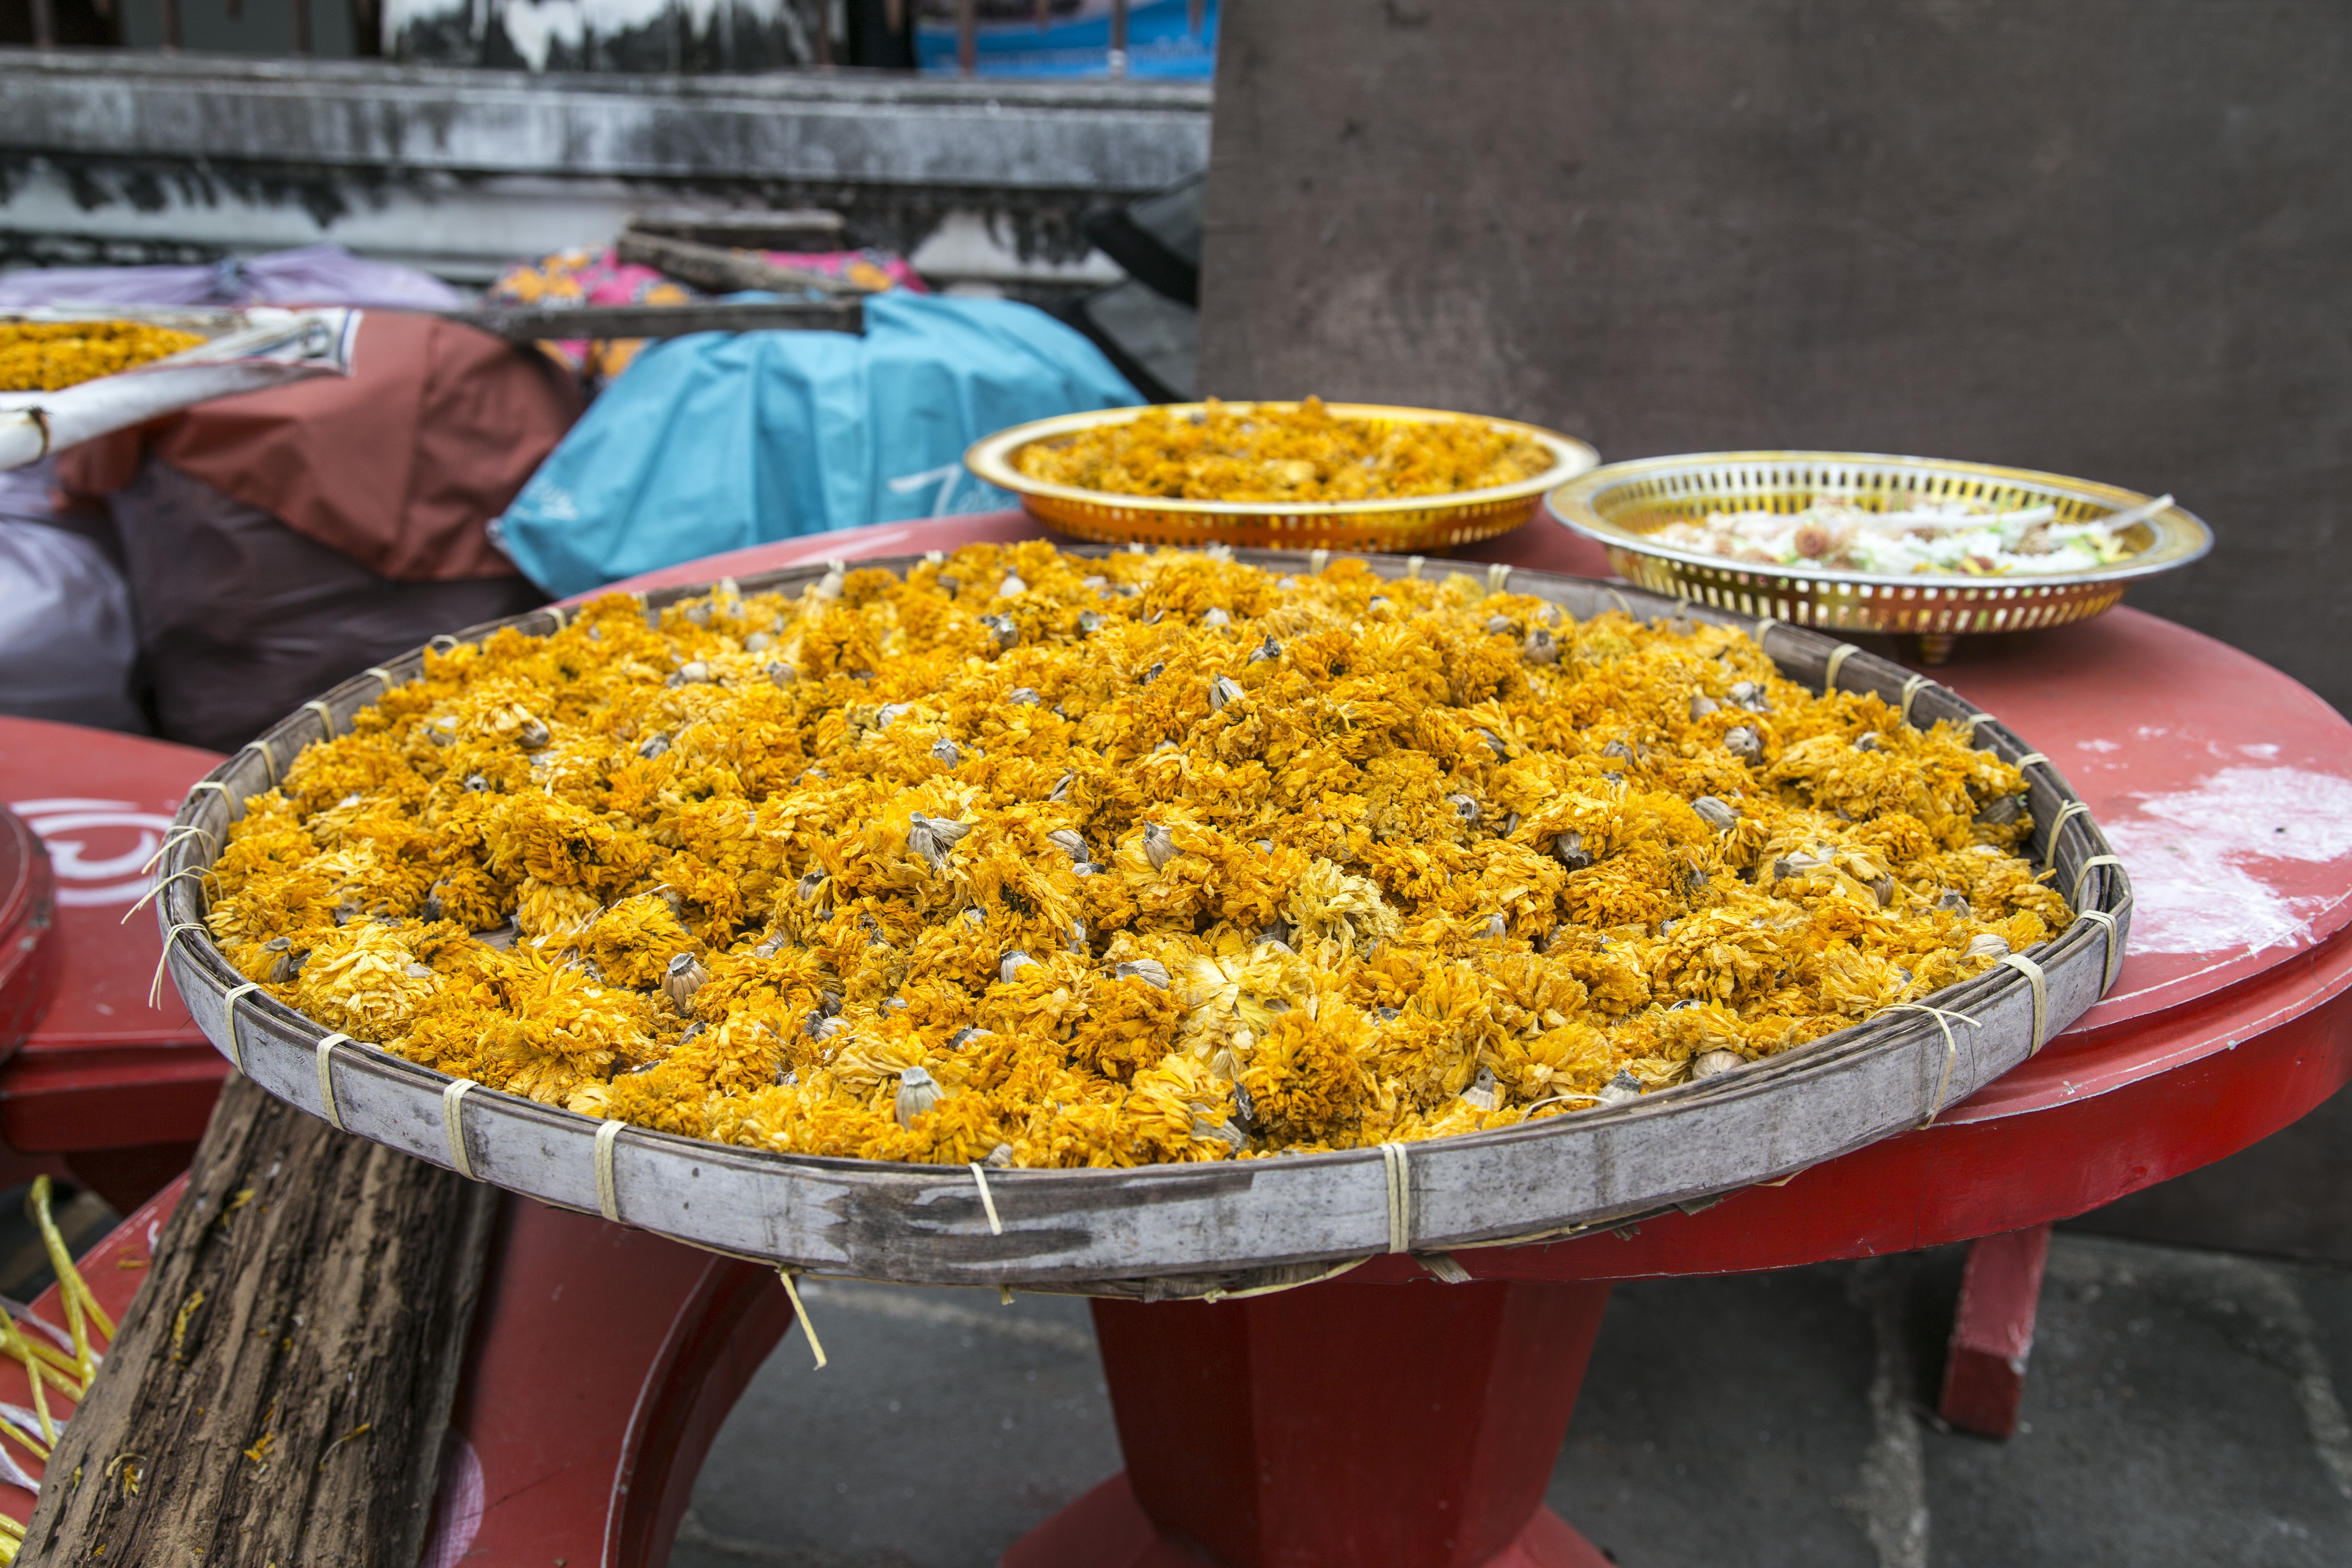
plant, leaf, flower, petal, floral, dry, asian, decoration, orange, dish, meal, food, produce, buddhism, romantic, botany, yellow, garden, cuisine, botanical, flowers, temple, bright, scent, pagoda, ritual